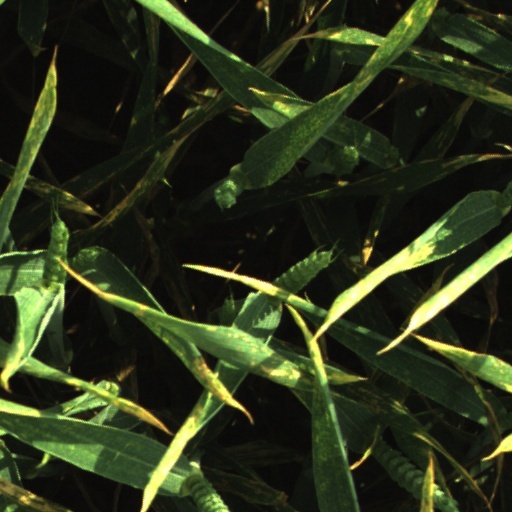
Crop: wheat